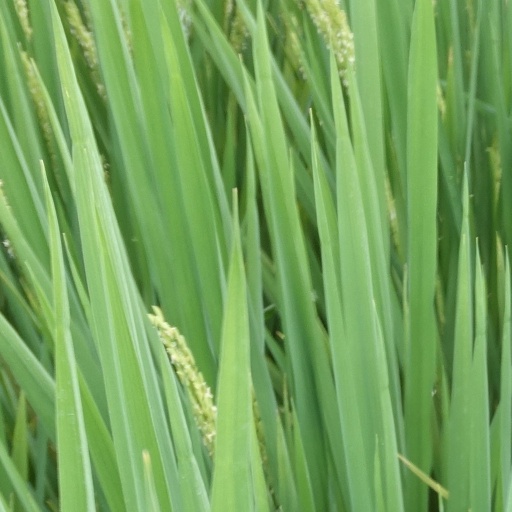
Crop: rice